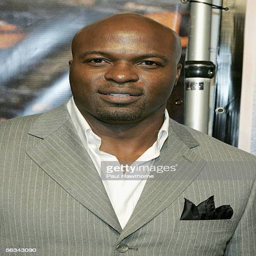
actor attends premiere at the theatre